Honest history

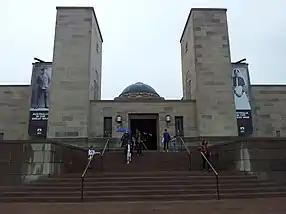
The Australian War Memorial

In 2019, a submission was made to the Joint Standing Committee on the National Capital and External Territories by members of the Honest History coalition. Members of the coalition sought to bring into question the Australian War Memorial and argued that it had decontextualised the realities of the First World War. The coalition claims that the memorial has been primarily used for “entertainment” purposes rather than educating Australians about the implications of Australia’s involvement in the Gallipoli Campaign.